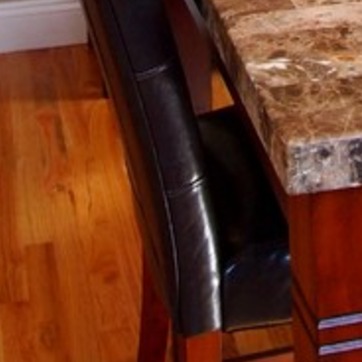
Material: leather